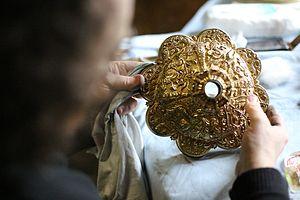
Christophe Evellin nettoyant le calice de Guillaume Floch, pièce majeure du trésor de Saint-Jean-du-Doigt
Le trésor de Saint-Jean-du-Doigt est un ensemble de pièces d'orfèvrerie fabriquées entre les XVᵉ siècle et XVIIIᵉ siècle, vouées au culte catholique et affectées à l’église Saint-Jean-Baptiste de Saint-Jean-du-Doigt, dans le Finistère.